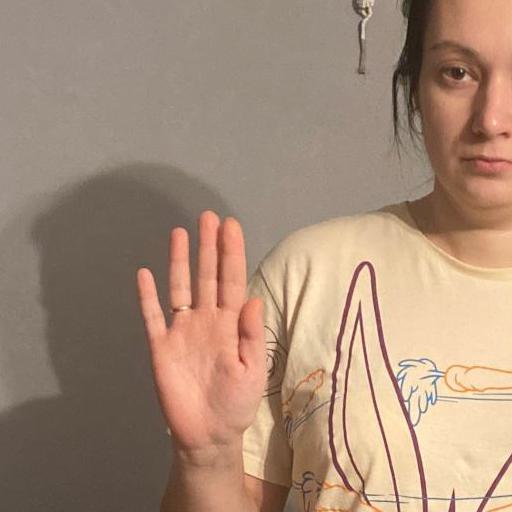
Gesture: stop